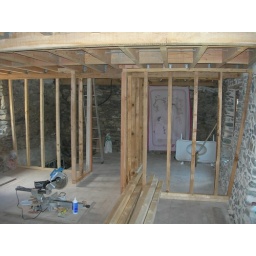
First floor wall partitions up to outline the bathrooms &amp;amp; bedrooms, pointed wall in the right of the piccy.